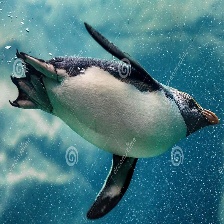
Species: FIORDLAND PENGUIN
Scientific name: EUDYPTES PACHYRHYNCHUS
ImageNet parent category: king_penguin